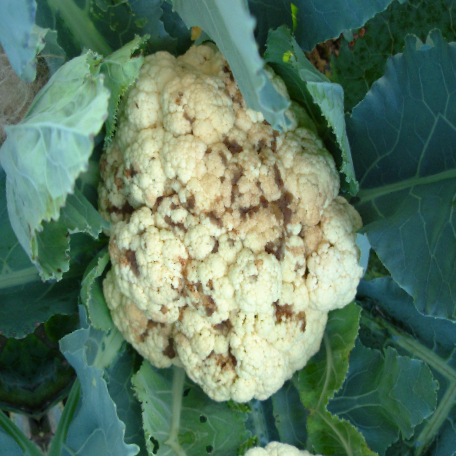
Label: Bacterial spot rot